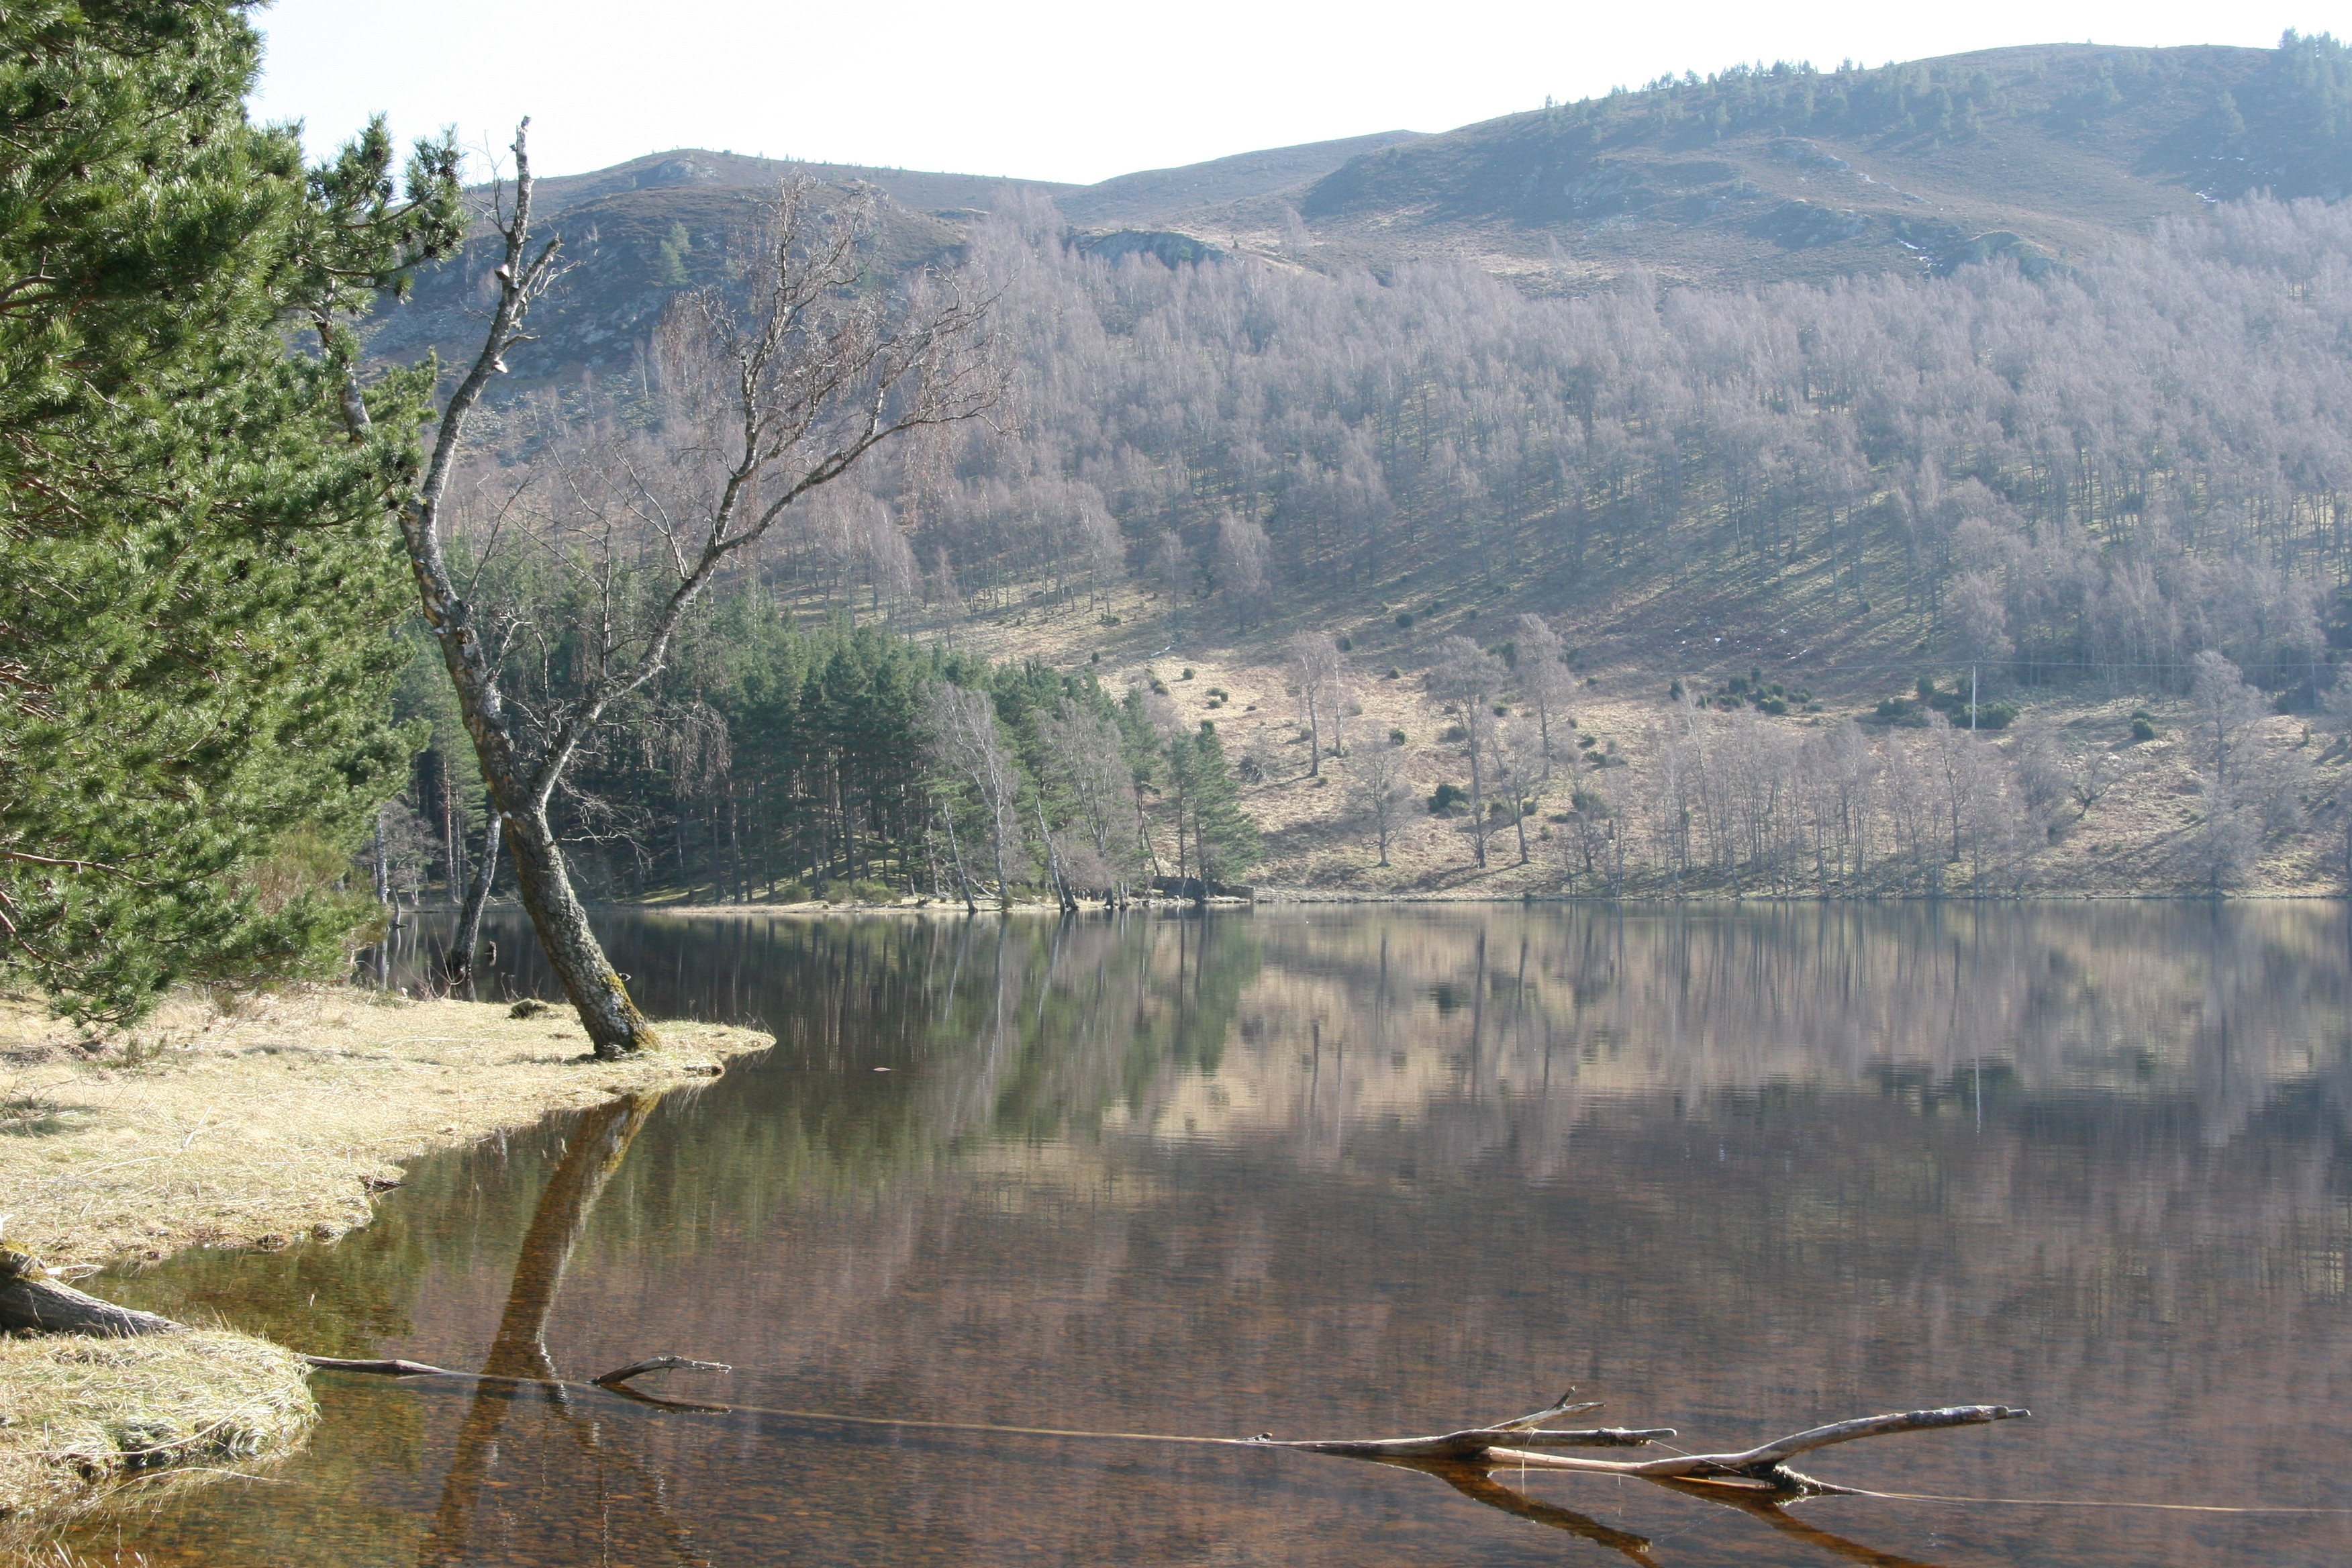
wilderness, lake, river, reservoir, loch